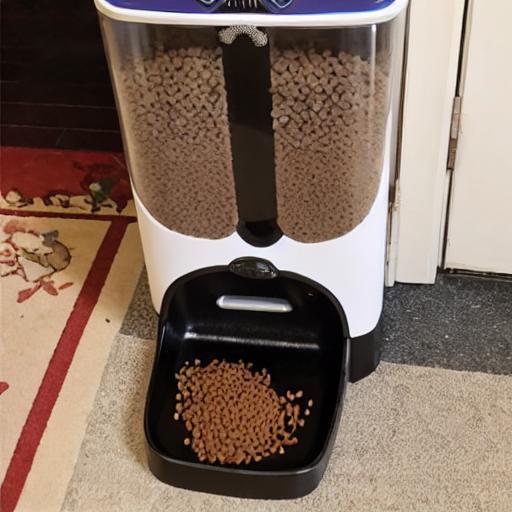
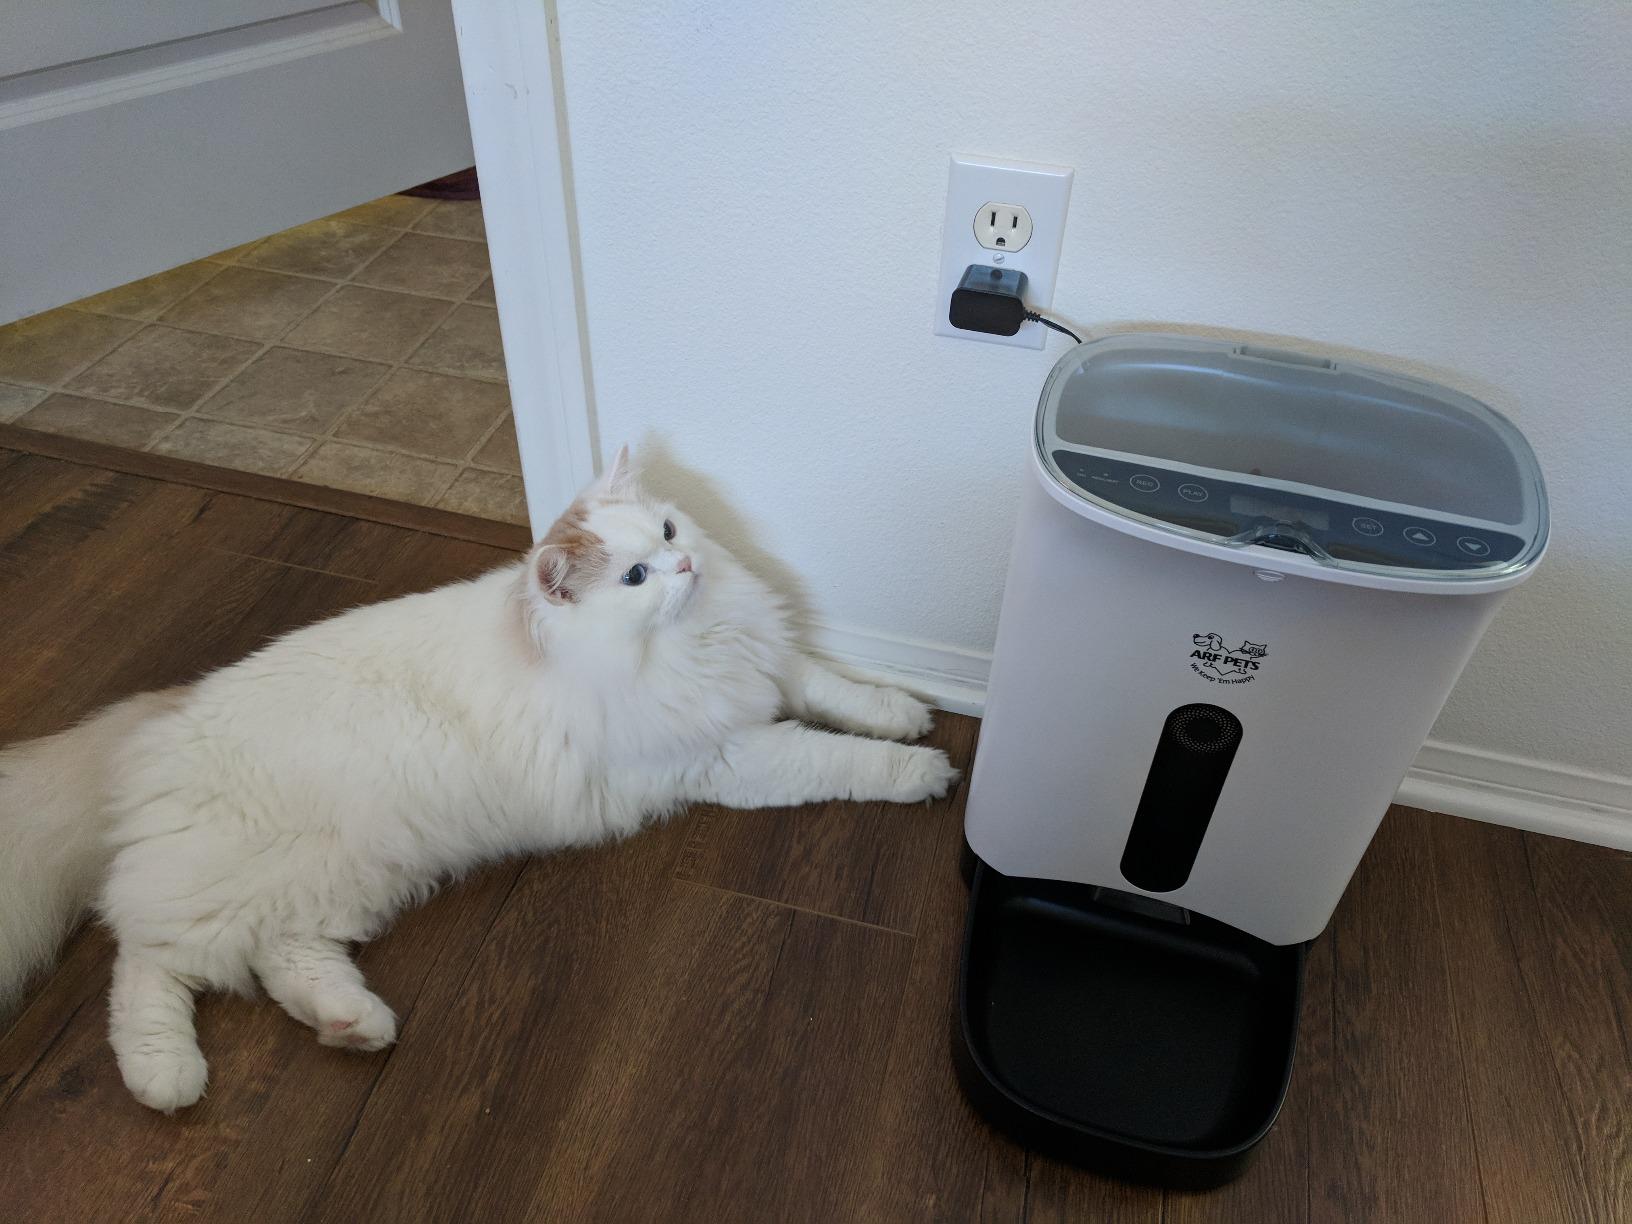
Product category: items_feeder
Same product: no